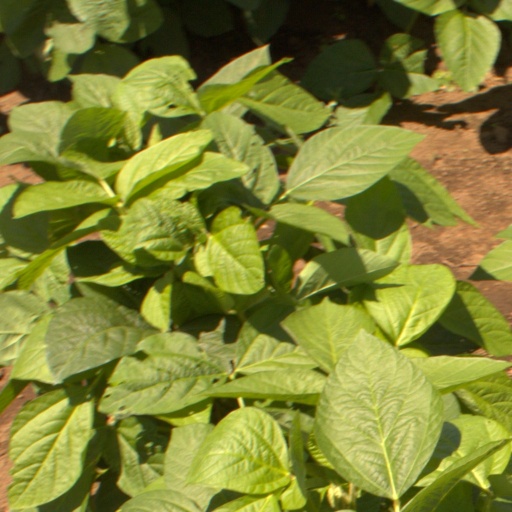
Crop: soybean